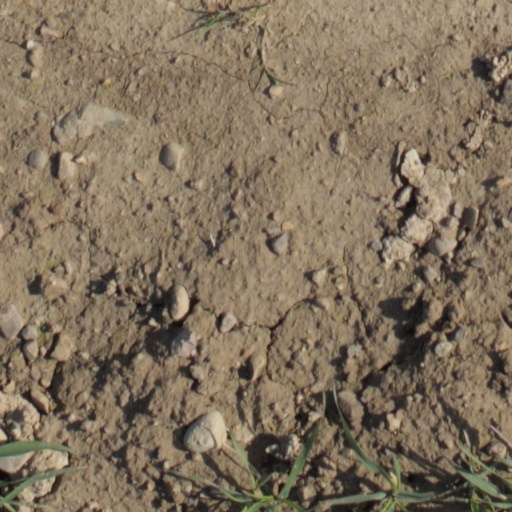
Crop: wheat